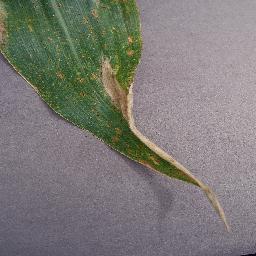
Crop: corn
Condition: (maize)_northern_blight